Secret Diary of a Call Girl

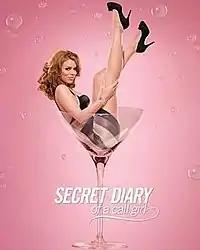
US promotional poster (Series 1)

The series was first broadcast on 27 September 2007 on ITV2 in the United Kingdom. It was watched by 1.9 million, a record (which has since been beaten by "Bionic Woman") for ITV2.